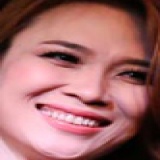
ca sĩ Mỹ Tâm